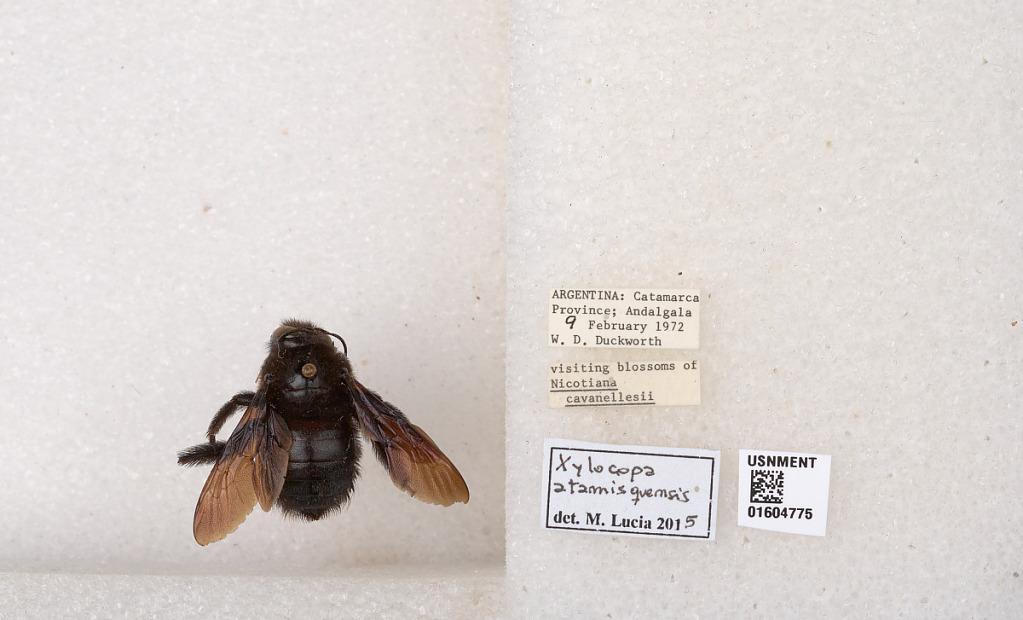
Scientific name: Xylocopa
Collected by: W. Duckworth
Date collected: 1972-2-9
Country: Argentina
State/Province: Catamarca
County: Andalgala
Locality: Andalgala
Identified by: Lucia, M.